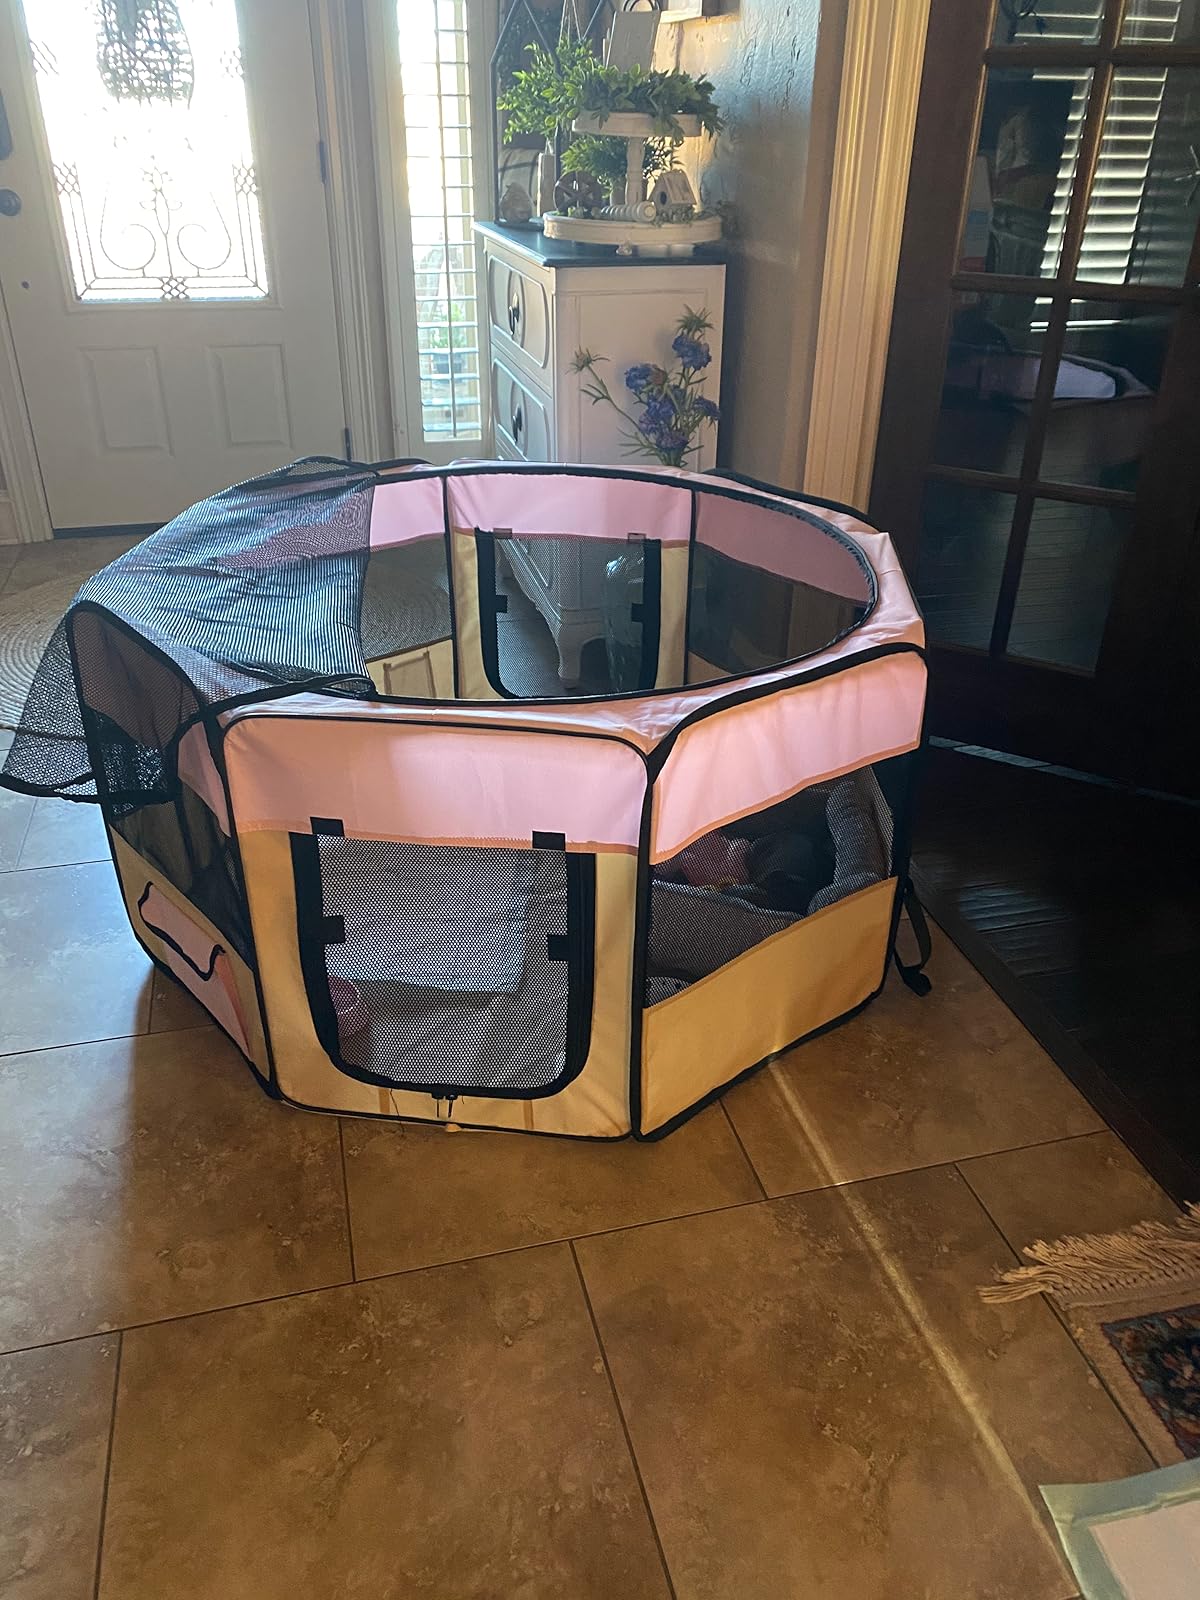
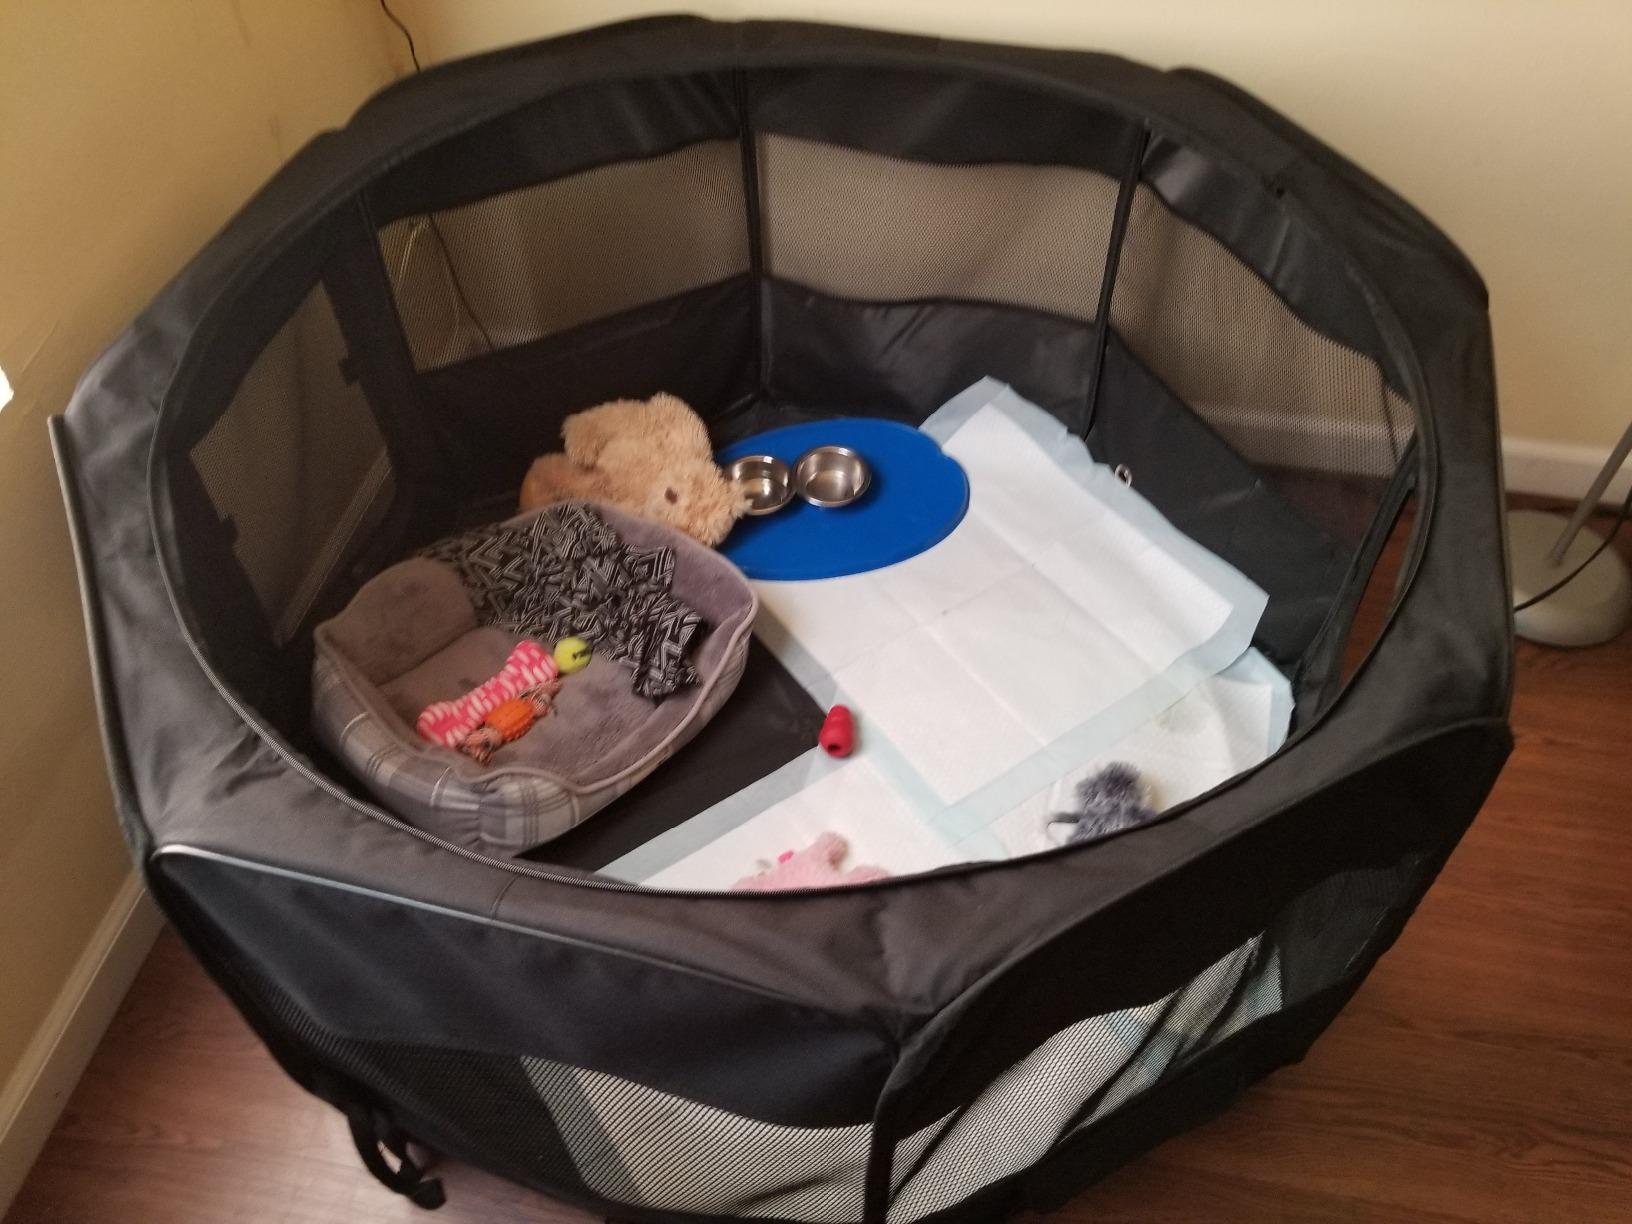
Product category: items_kennel
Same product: no